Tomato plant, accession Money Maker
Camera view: bottom (45 deg); turntable rotation: 300 degrees
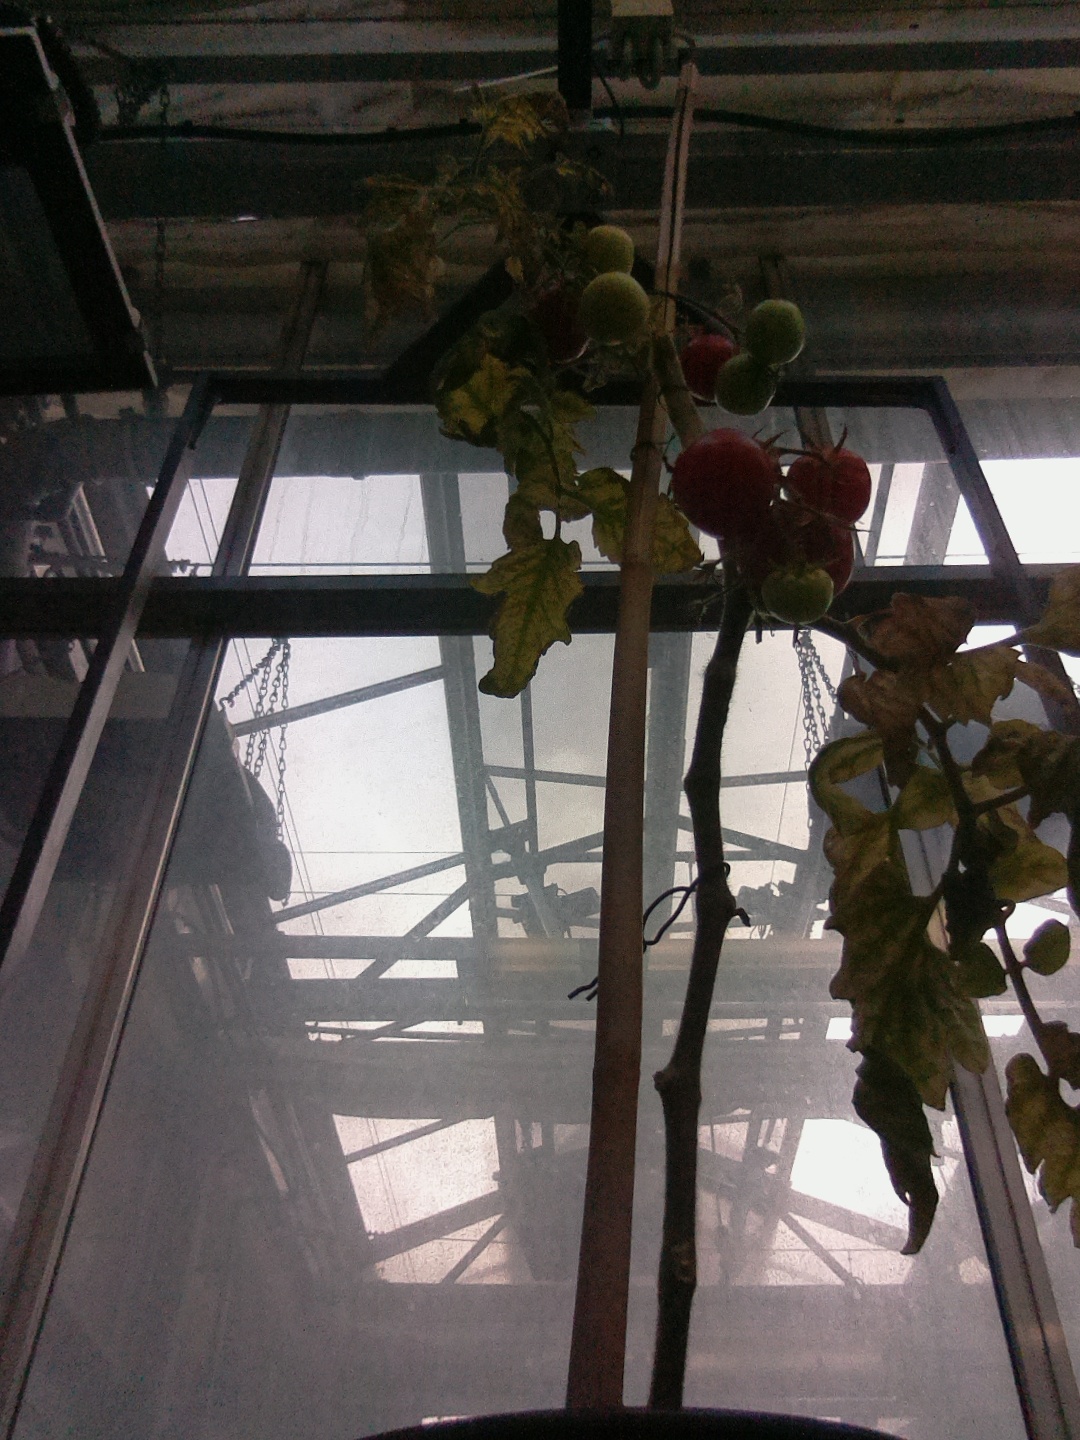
BBCH growth stage 86: 60%-70% of fruits show typical fully ripe color